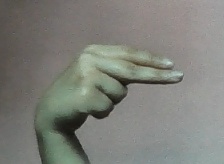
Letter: ain